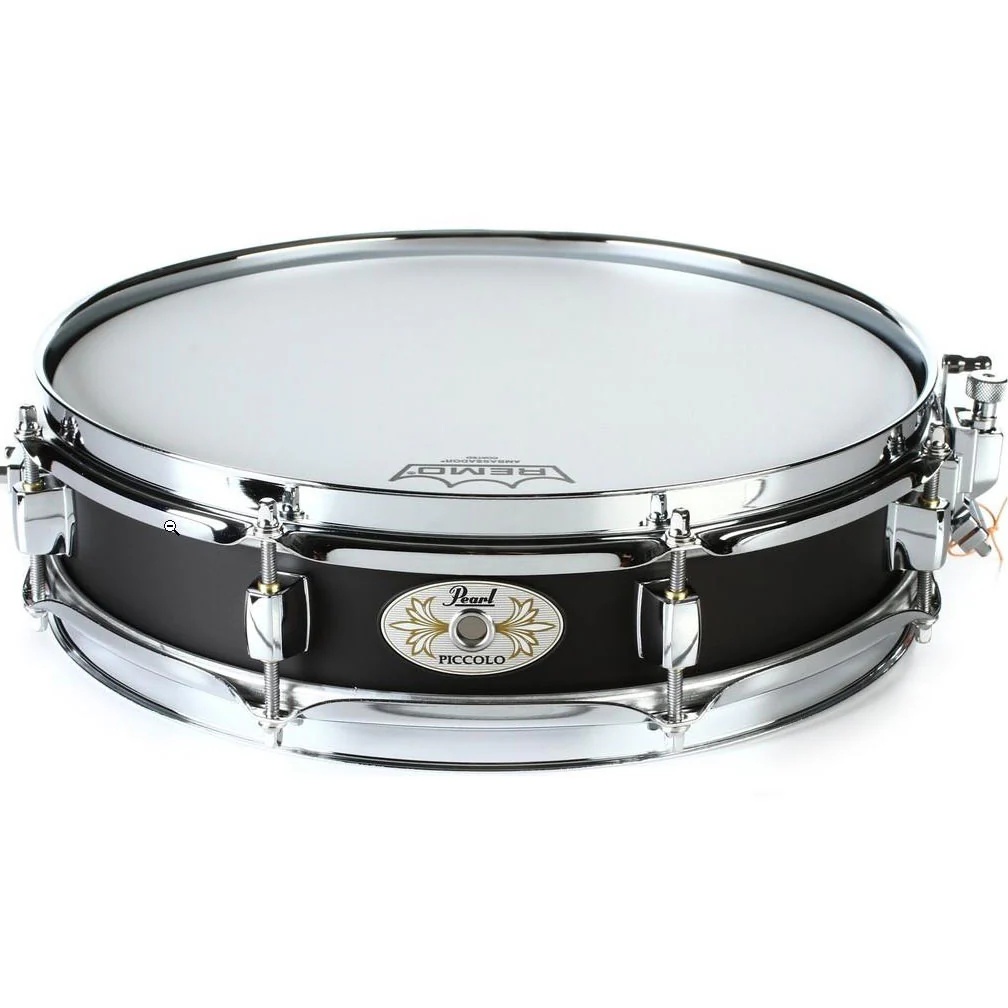
Pearl 13X3 Steel Effect Piccolo Snare
"The Black Piccolo." For over two decades, the S1330 Effect Snare is usually known simply as "The Black Piccolo". That's because it has been so widely accepted as THE essential Piccolo snare sound. Drummers from student to professional have added it to their set ups to get that head-turning tonal bite and groove-centered liveliness. Its rolled steel shell produces an open cracking "snap" sound that's essential for accents and extra voice effects. Its precision-fit tension rods and solid brass receivers deliver incredibly smooth and precise tuning, while the efficient CL05 dual-ended lug and 1,6mm triple-flanged hoops permit high-tension tuning and extended playing resilience. Size 13" x 3" Shell Steel Hoops 1.6mm Steel Lugs CL-05 Rods 8 per side Tension Rods T-055 Strainer SR-018 Snares S-029N
Brand: Pearl
Category: Arts & Entertainment > Hobbies & Creative Arts > Musical Instruments > Percussion > Snare Drums > Piccolo Snare Drums